Malaria

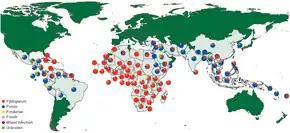
Relative incidence of "Plasmodium" species by country of origin for imported cases to non-endemic countries

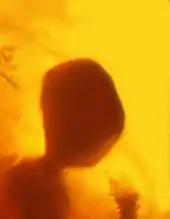
Ancient malaria oocysts preserved in Dominican amber

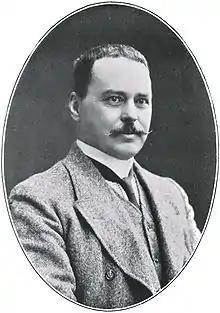
British doctor Ronald Ross received the Nobel Prize for Physiology or Medicine in 1902 for his work on malaria.

The WHO estimates that in 2021 there were 247 million total cases of malaria resulting in 619,000 deaths. Children under five years old are the most affected, accounting for 67% of malaria deaths worldwide in 2019. About 125 million pregnant women are at risk of infection each year; in Sub-Saharan Africa, maternal malaria is associated with up to 200,000 estimated infant deaths yearly. Since 2015, the WHO European Region has been free of malaria. The last country to report an indigenous malaria case was Tajikistan in 2014. There are about 1300–1500 malaria cases per year in the United States. The United States eradicated malaria as a major public health concern in 1951, though small outbreaks persist. Locally acquired mosquito-borne malaria occurred in the United States in 2003, when eight cases of locally acquired "P. vivax" malaria were identified in Florida, and again in May 2023, in four cases, as well as one case in Texas, and in August in one case in Maryland. About 900 people died from the disease in Europe between 1993 and 2003. Both the global incidence of disease and resulting mortality have declined in recent years. According to the WHO and UNICEF, deaths attributable to malaria in 2015 were reduced by 60% from a 2000 estimate of 985,000, largely due to the widespread use of insecticide-treated nets and artemisinin-based combination therapies. Between 2000 and 2019, malaria mortality rates among all ages halved from about 30 to 13 per 100,000 population at risk. During this period, malaria deaths among children under five also declined by nearly half (47%) from 781,000 in 2000 to 416,000 in 2019.